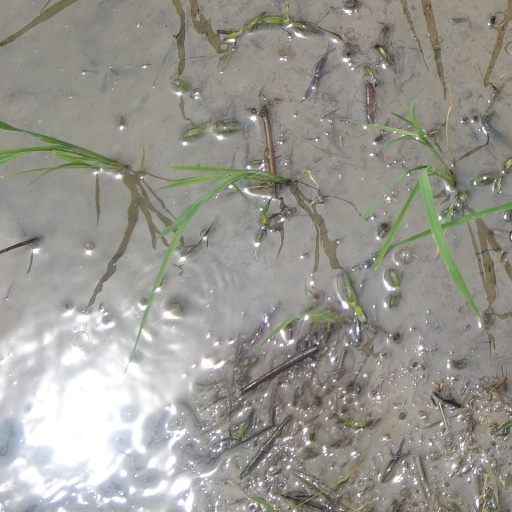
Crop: rice